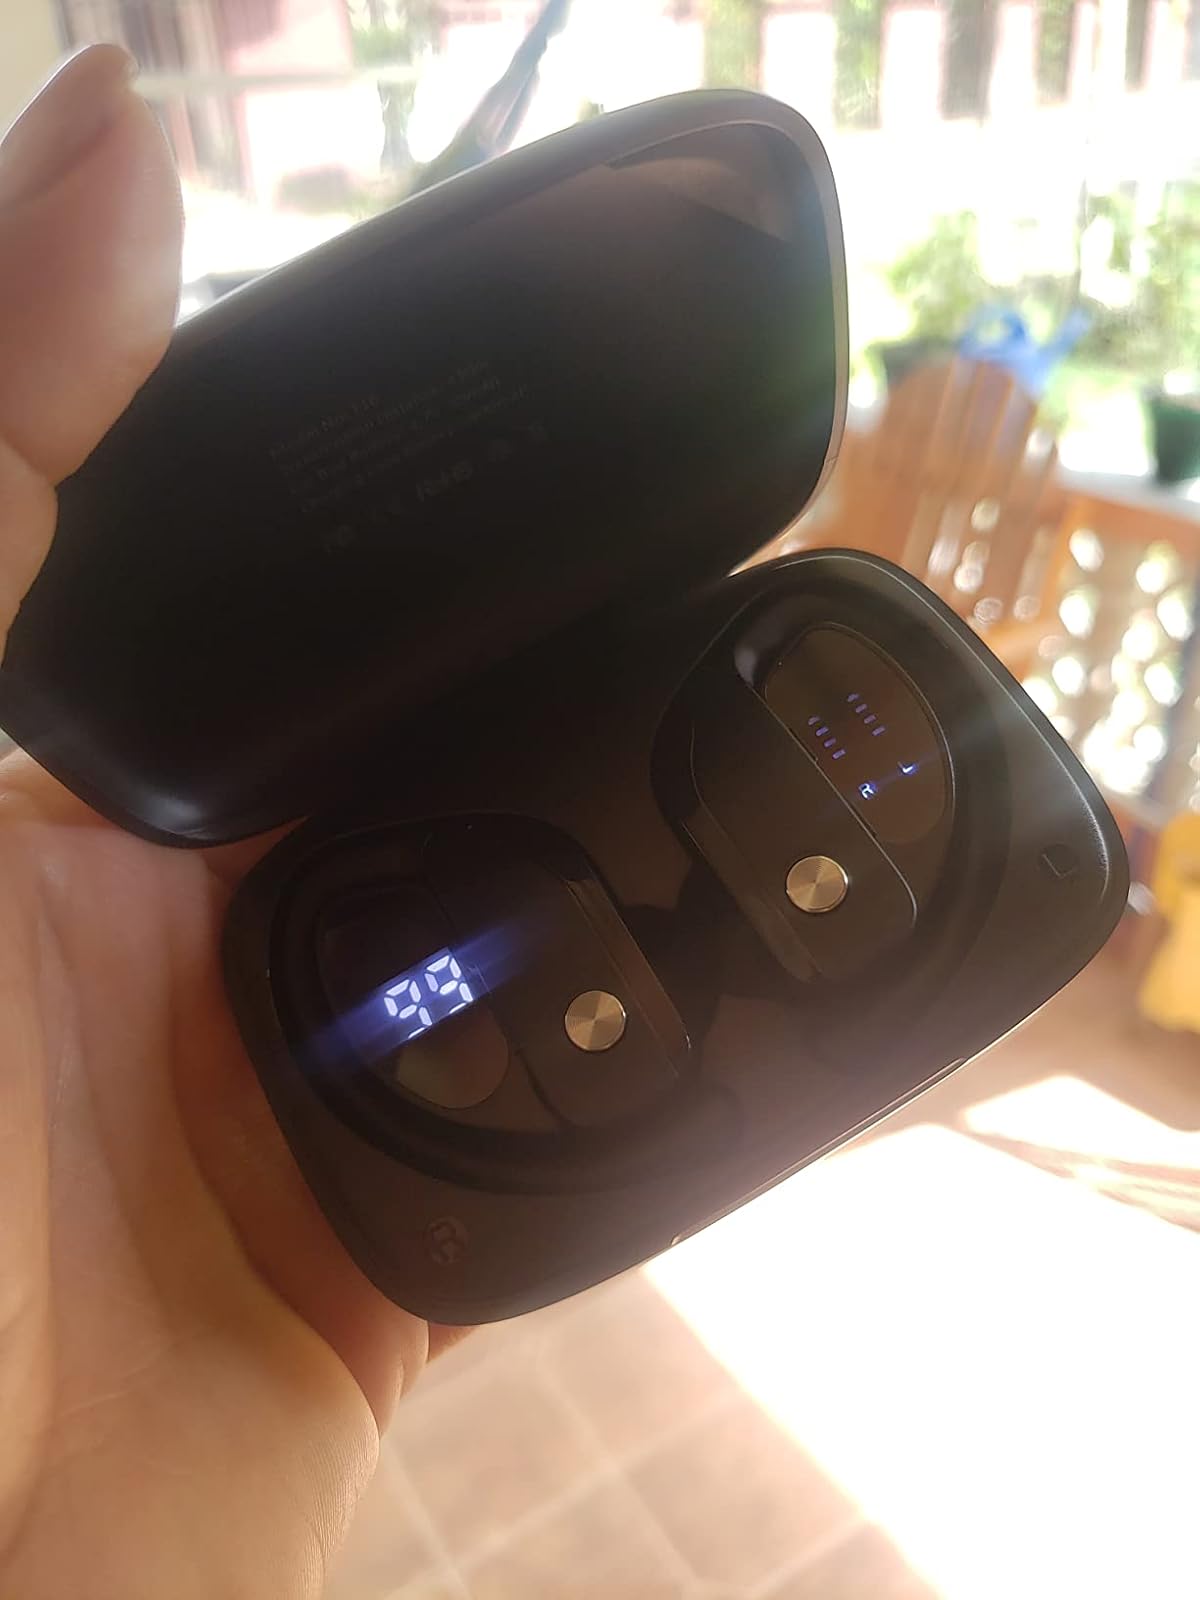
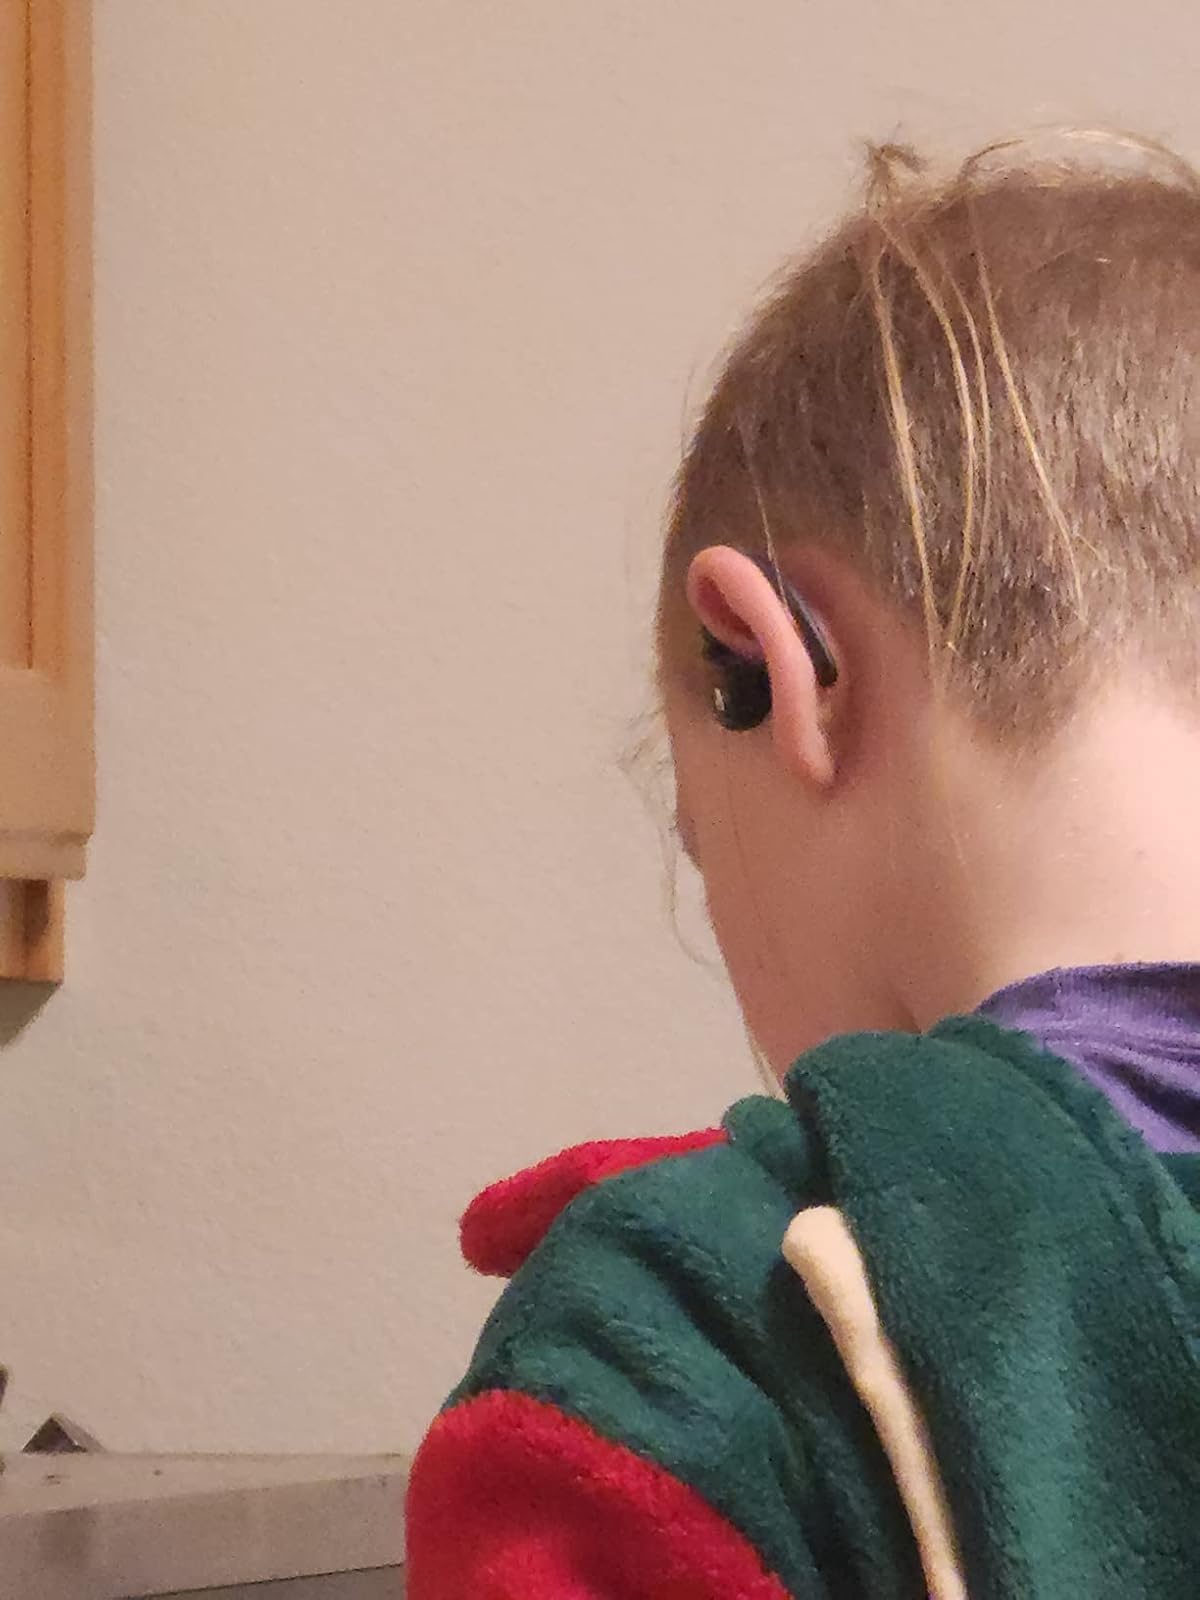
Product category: earbuds
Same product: yes